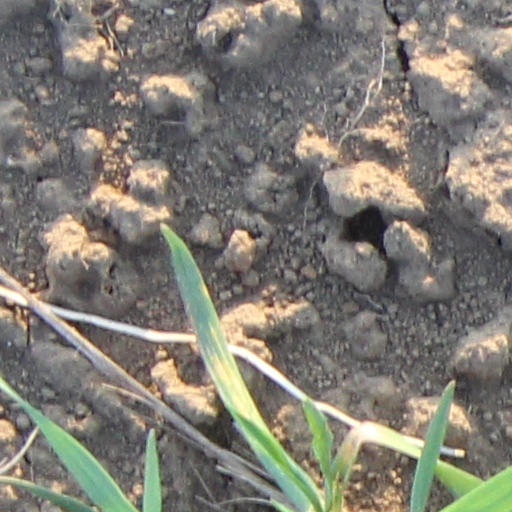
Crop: wheat